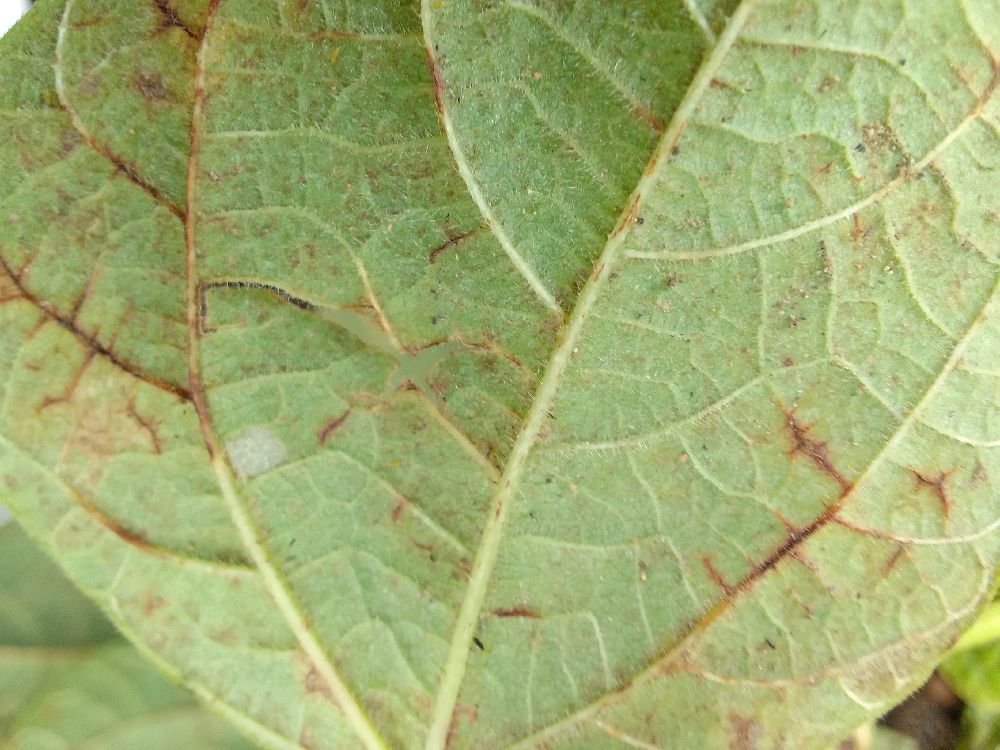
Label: anthracnose